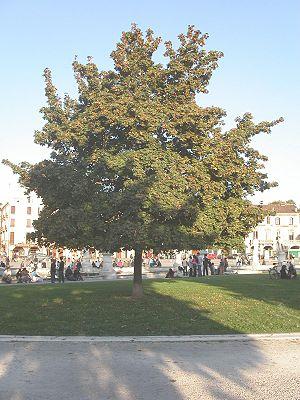
Le Prato della Valle est une place de 8,86 hectares de forme elliptique à Padoue, en Italie. C'est la plus grande place d'Italie et une des plus grandes de toute l'Europe. La configuration actuelle du lieu date de la fin du XVIIIᵉ siècle et est caractérisée par une île elliptique centrale appelée île Memmia d'environ 20 000 m², elle-même entourée d'un canal sur les berges duquel se trouvent plusieurs statues.